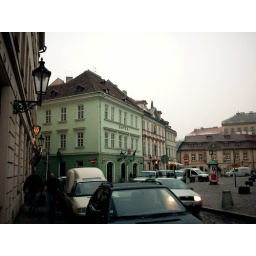
The green building is my hotel in Betlemske namesti.